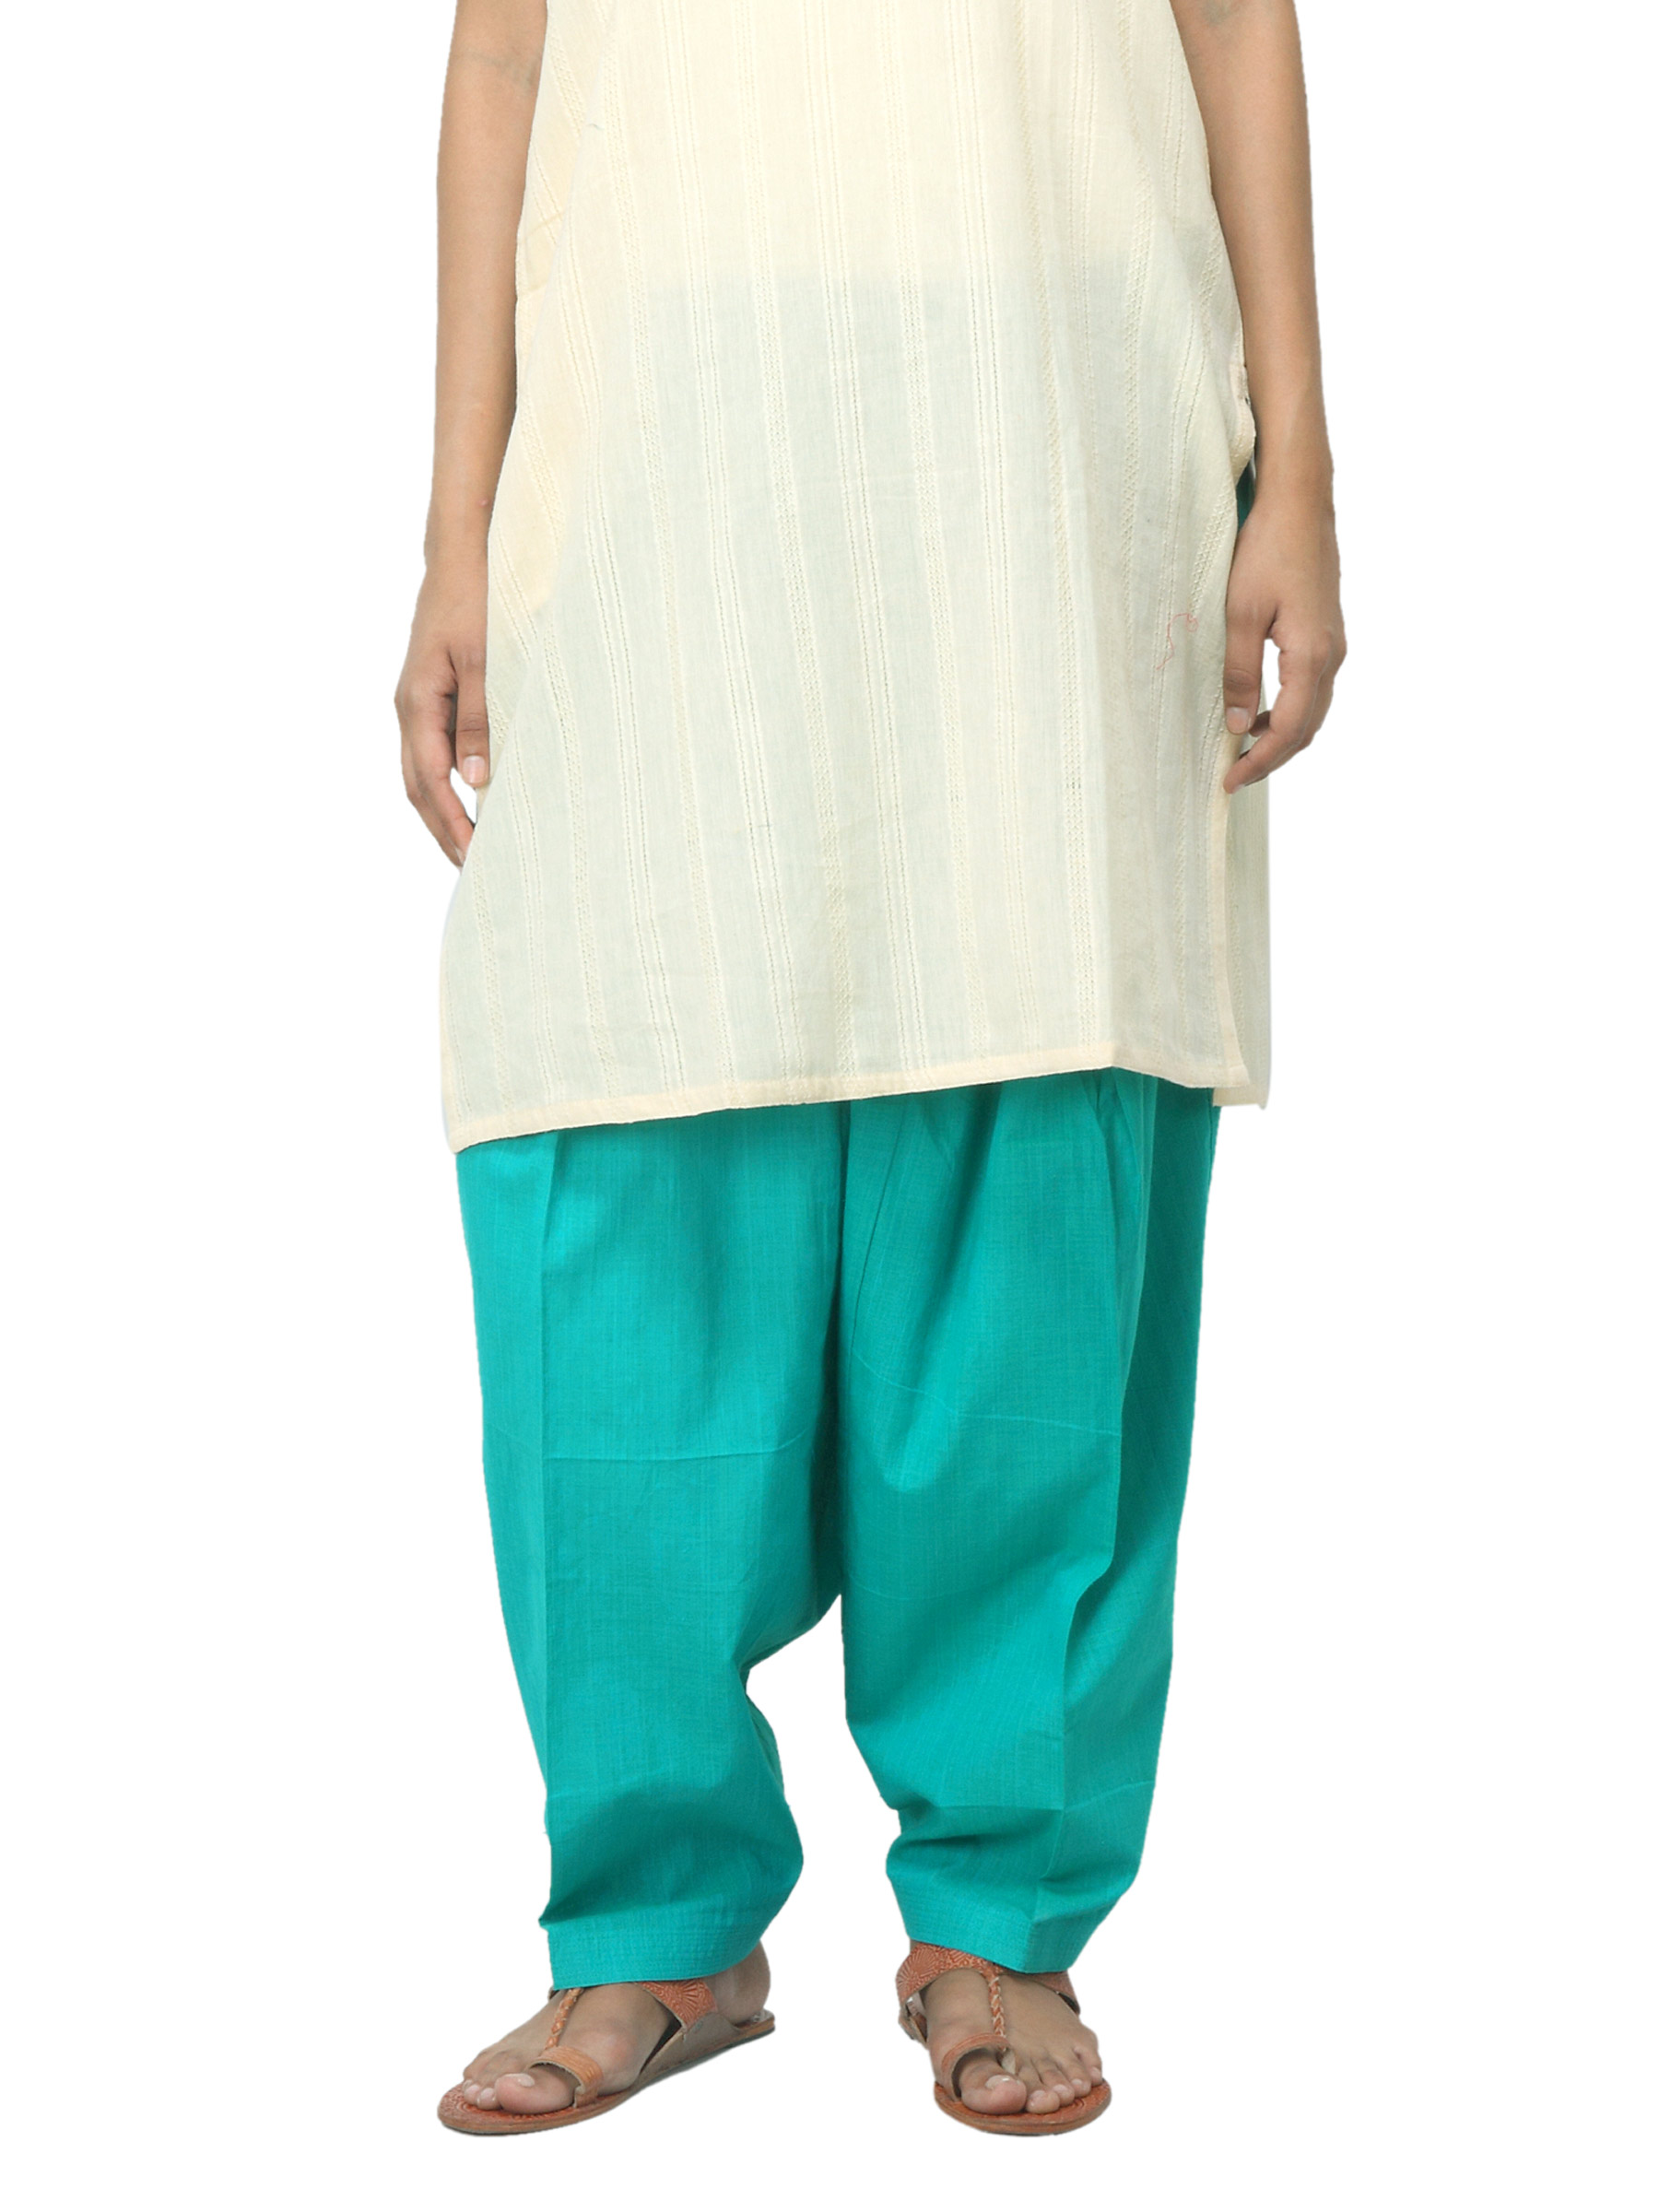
Fabindia Women Blue Salwar
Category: Apparel / Loungewear and Nightwear / Lounge Pants
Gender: Women
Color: Blue
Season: Summer 2012
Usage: Ethnic